Borommakot

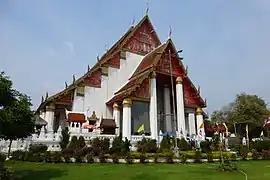
Wihan Phra Mongkhon Bophit, massively renovated under King Borommakot

Borommakot dramatically transformed the skyline of Ayutthaya, much of what survives in Ayutthaya today dates from his reign.